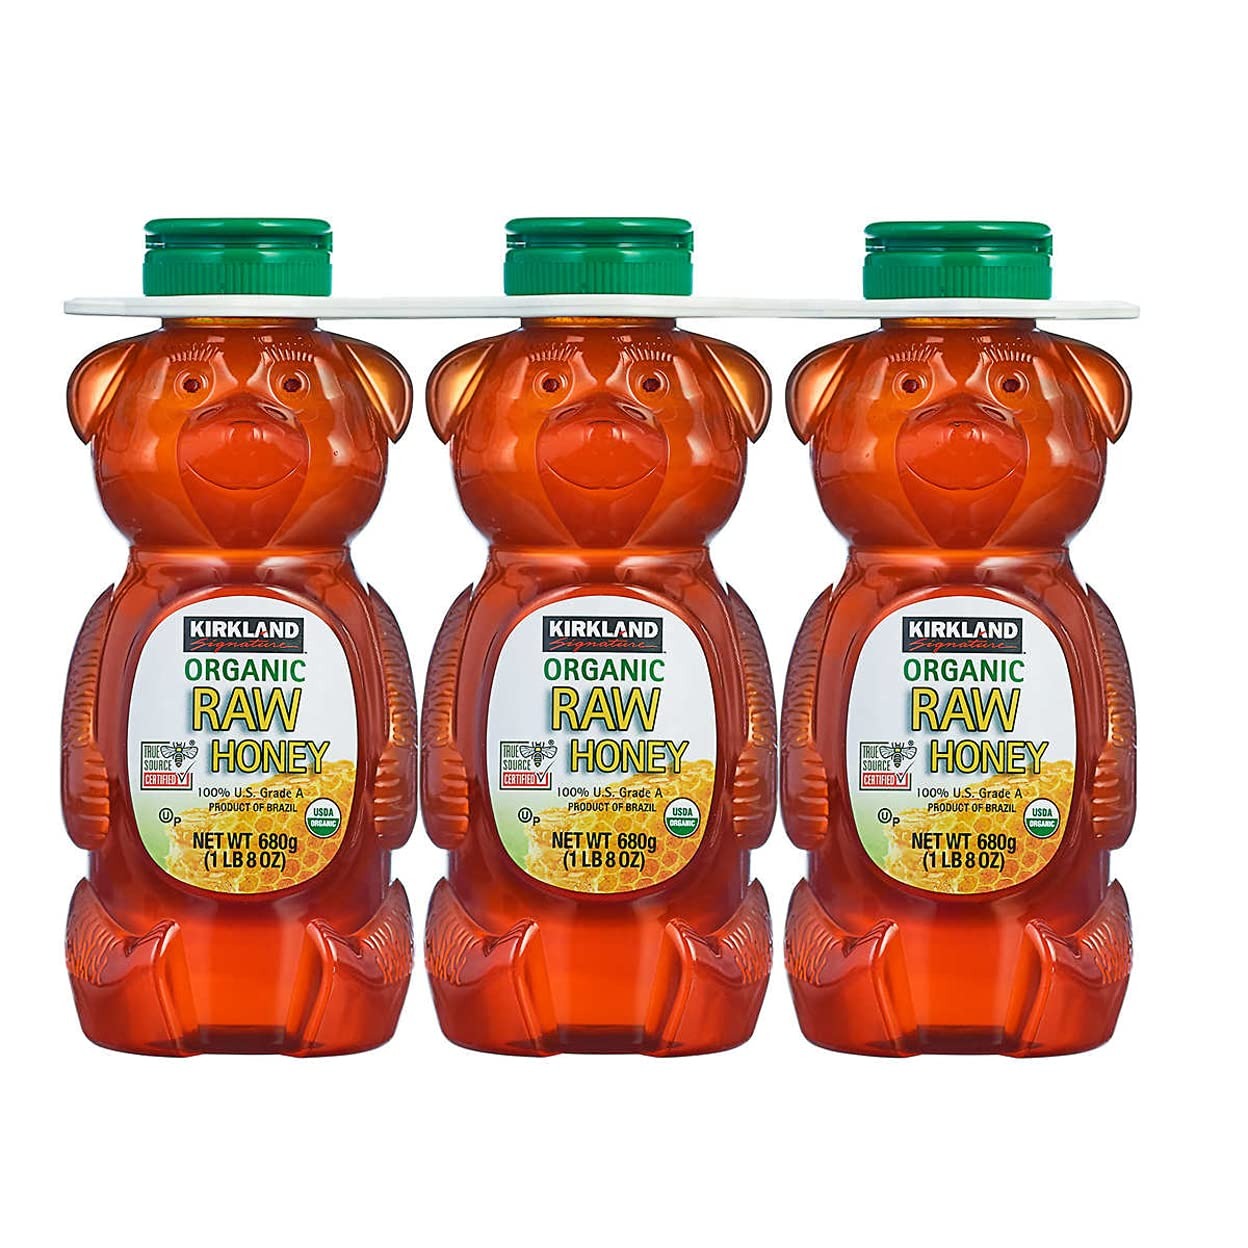
Item Name: Kirkland Signature Organic Raw Honey Bear, 24 oz, 3 ct
Bullet Point 1: Honey Bear Plastic Jar
Bullet Point 2: 100% Grade A
Bullet Point 3: USDA Organic
Bullet Point 4: 72 oz. Total Net Weight
Product Description: Raw Organic Honey in plastic bear containers.
Value: 72.0
Unit: Ounce

Price: 14.99